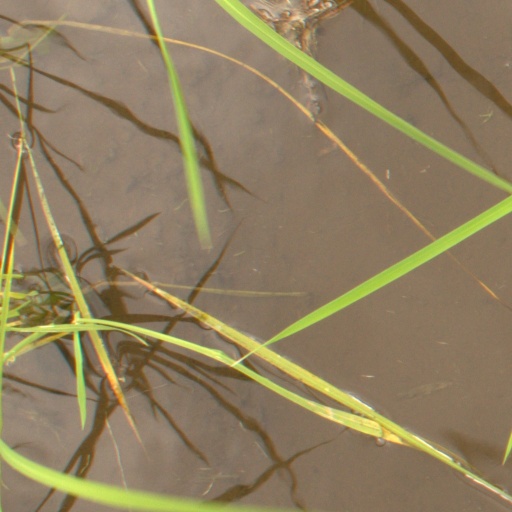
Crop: rice